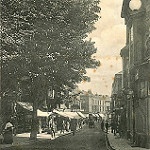
Scene: Outdoor